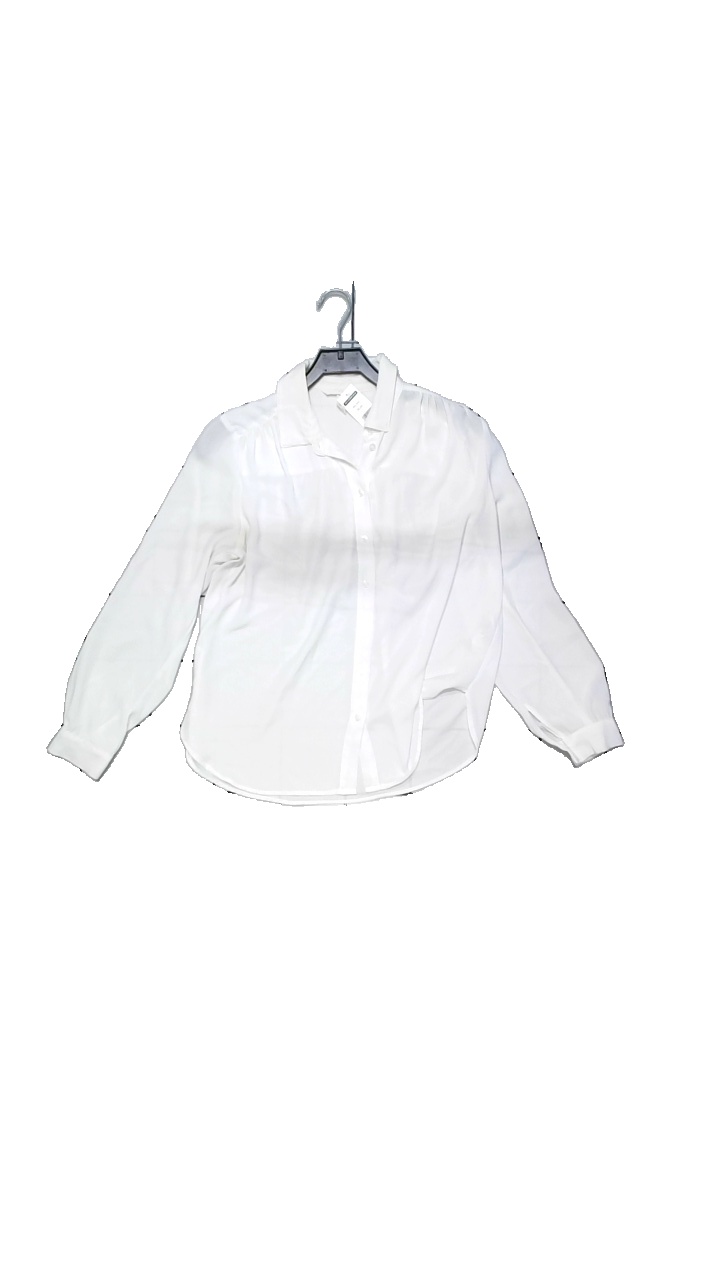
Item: Blouse (Ladies)
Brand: H&m
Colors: White
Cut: Regular, Loose
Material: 100% polyester
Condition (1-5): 4
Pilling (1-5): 4
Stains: Minor
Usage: Reuse
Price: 50-100